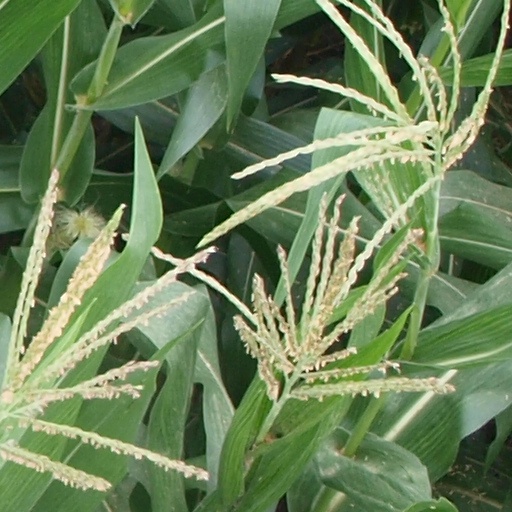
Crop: maize; corn